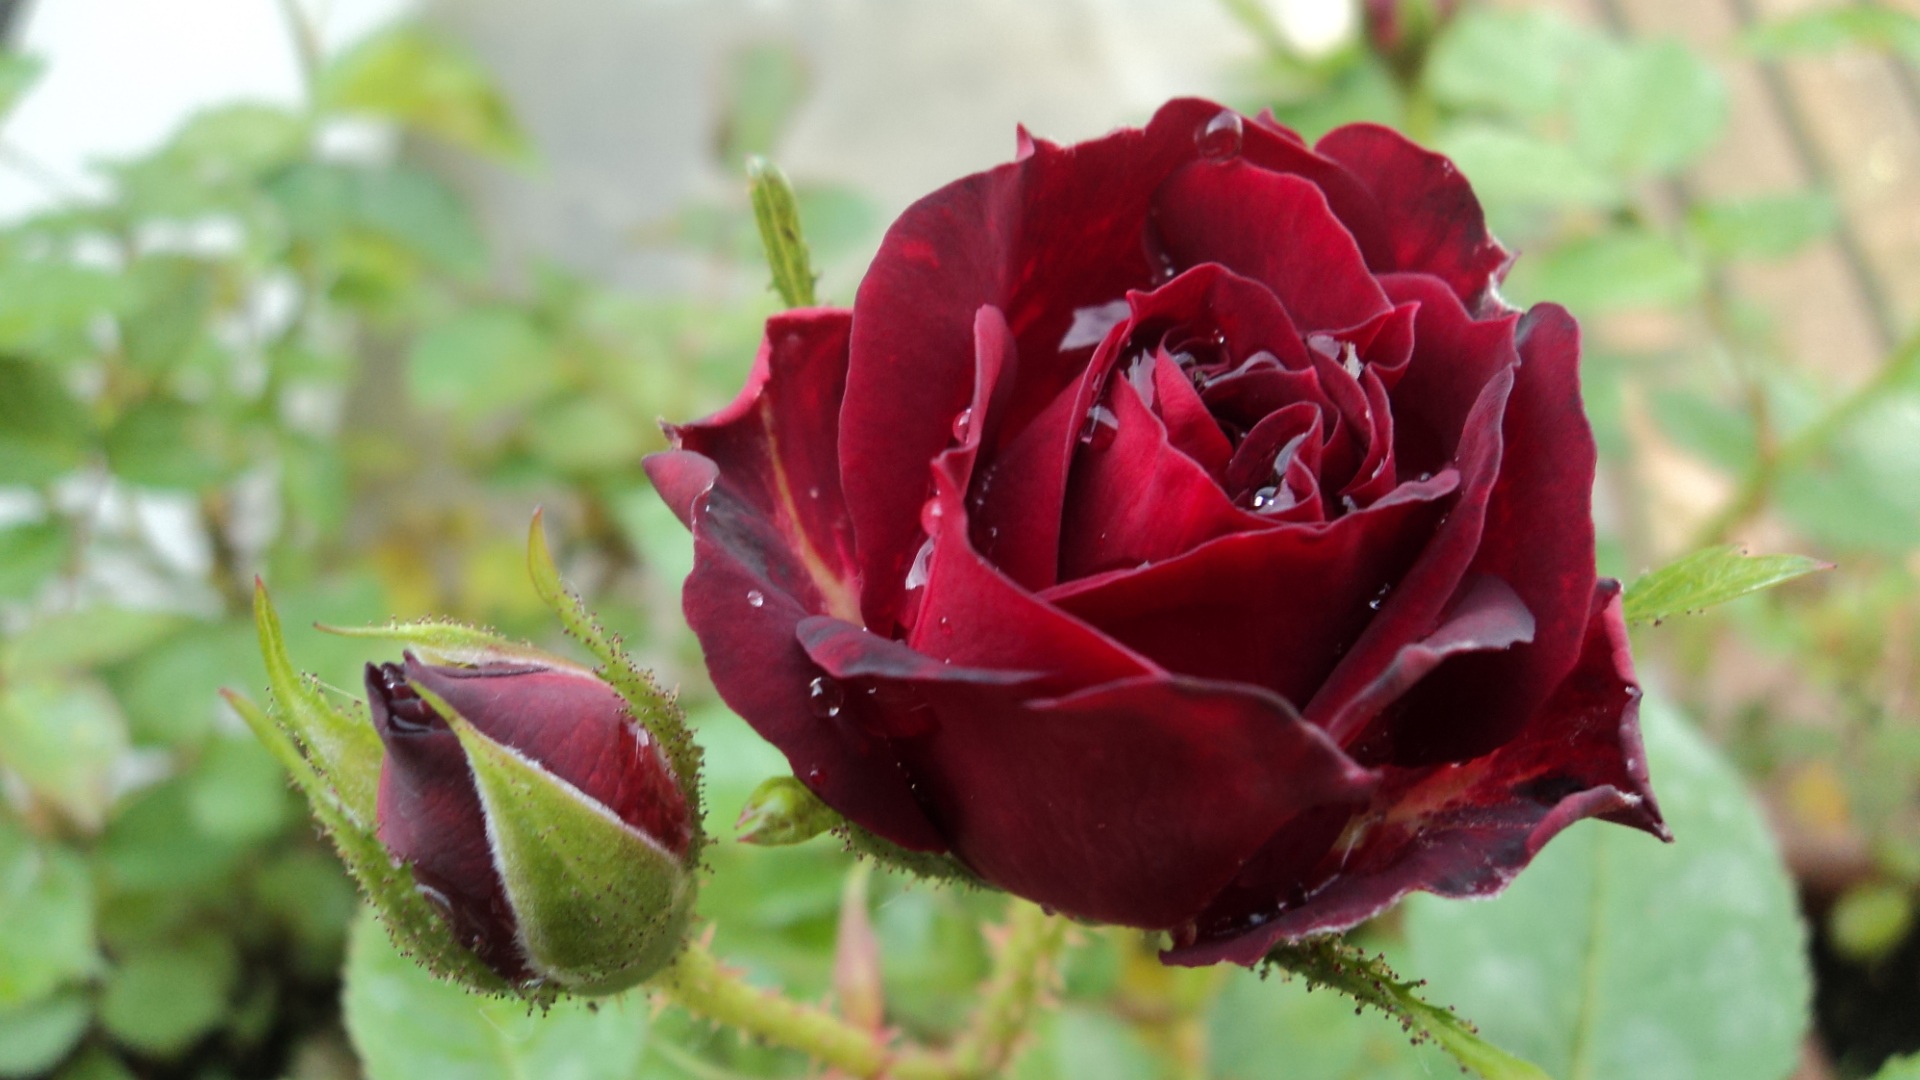
nature, plant, flower, petal, bloom, summer, rose, red, botany, flora, flowers, colorful flowers, red flower, colors, vegetation, rosa, bud, floribunda, macro photography, fiorita, flowering plant, garden roses, rose family, fresh flowers, plant stem, land plant, rosa centifolia, rose order